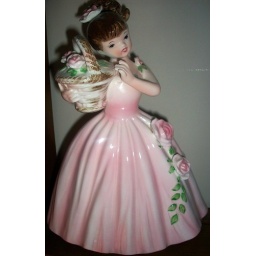
This sweet little girl has a basket of pink roses as well as roses on her dress and one in her hair.